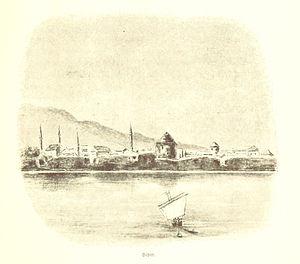
Le sandjak de Vidin, devenu, de 1846 à 1864, l'eyalet ou pachalik de Vidin, parfois transcrit Viddin ou Widdin, est une unité administrative de l'Empire ottoman située dans le nord-ouest de l'actuelle Bulgarie. Sa capitale était Vidin, en Bulgarie actuelle.